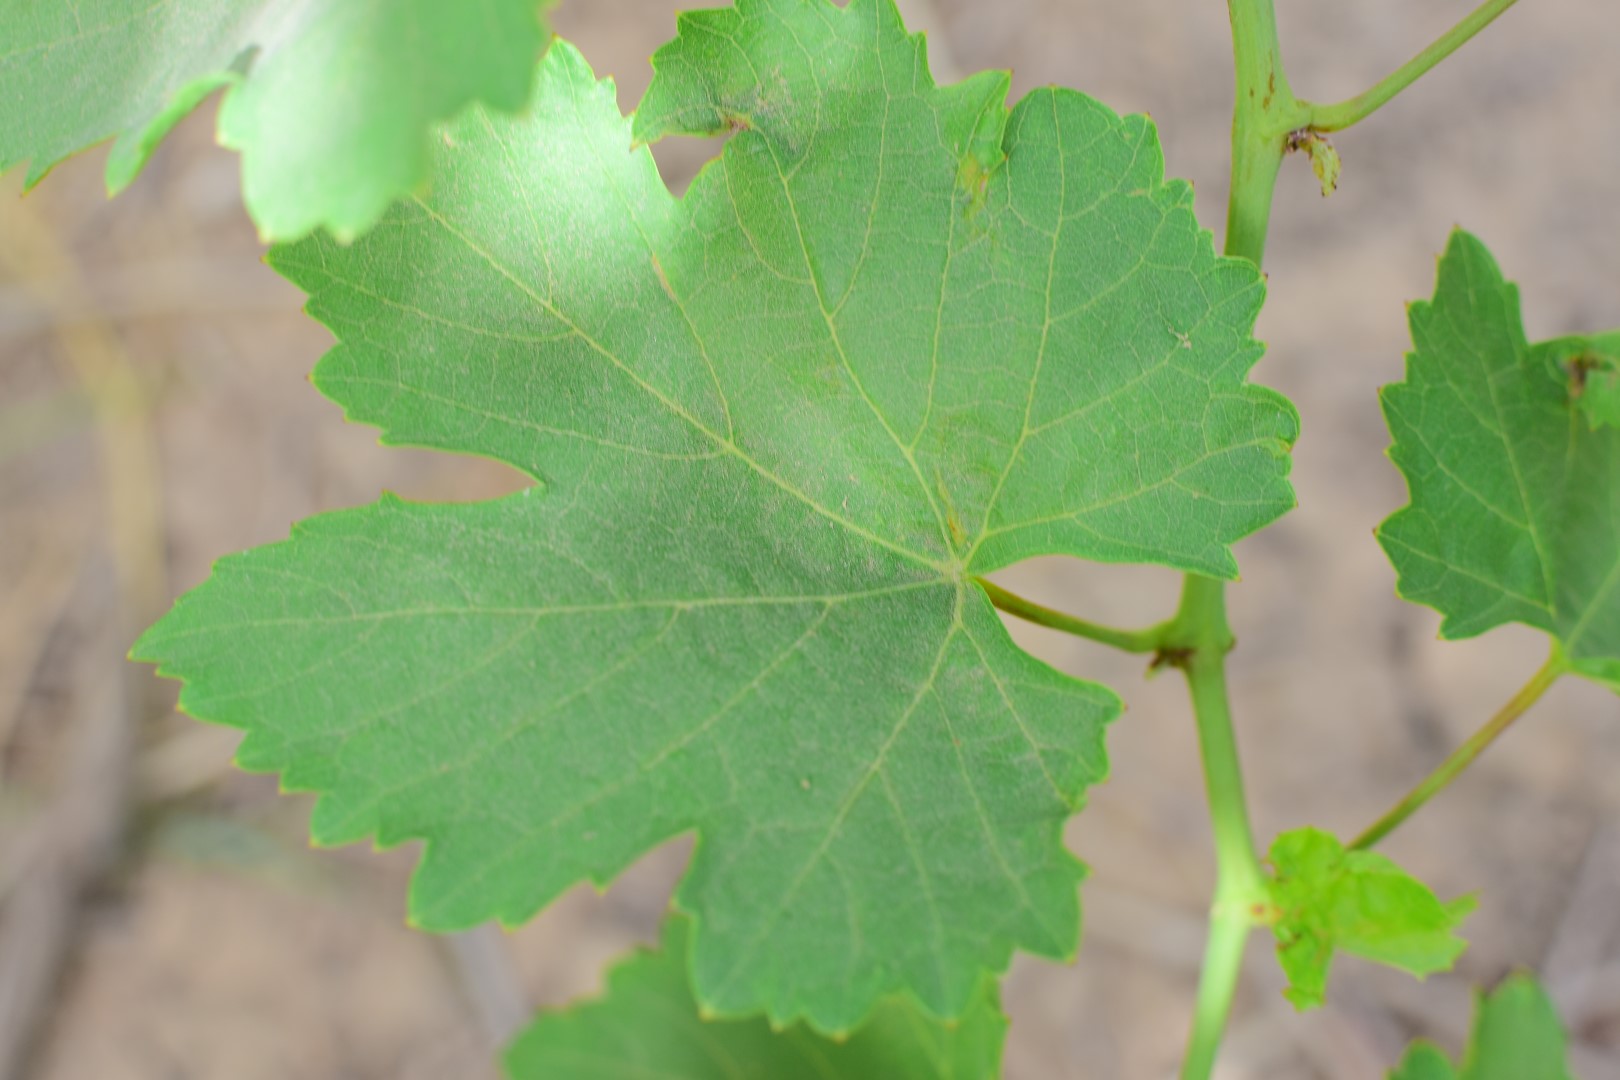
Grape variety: Thompson Seedless